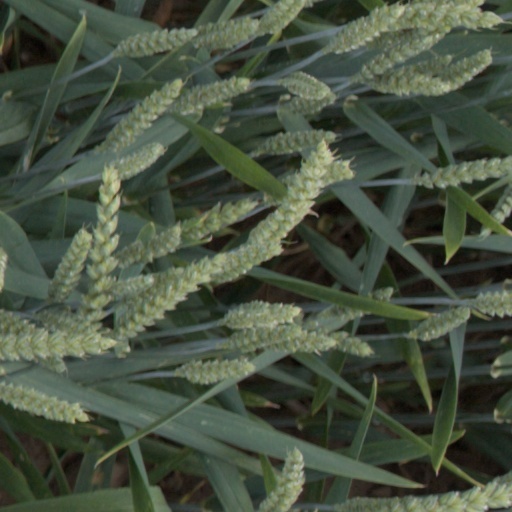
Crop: wheat